Barred owl

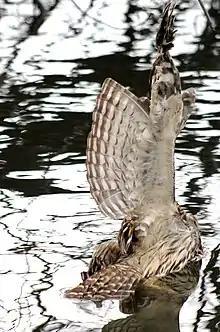
A barred owl that drowned after entanglement with fishing line

The average hatchling weighs about . Like most birds, the young are initially altricial. The white down feathers that the barred owls are hatched with is replaced by white-tipped barred-buff second down at two to three weeks of age, correspondingly with growth of the wing primaries. The earlier chicks are bigger and stronger, while the latter ones may not survive if food is scarce. Size differences between barred owl nestlings may be less pronounced if the female does not begin incubation until the laying of the second egg. The larger young may fight with the younger siblings for food. The young barred owls first start moving about the nest at around this 3 week point and may start to perform threat displays if scared. Adult-like feathers begin to appear at six weeks of age, starting at the scapulars, then radiating down across the abdomen and flanks up through the upper breast, with the last wisps of down remaining for up to 4 months. The young often start exploring around the nest tree, often falling to ground, which makes them quite vulnerable to predation despite the parents' continued protection. However, the fledglings can usually clamber back up the tree using their feet and bills, constantly wing-flapping.